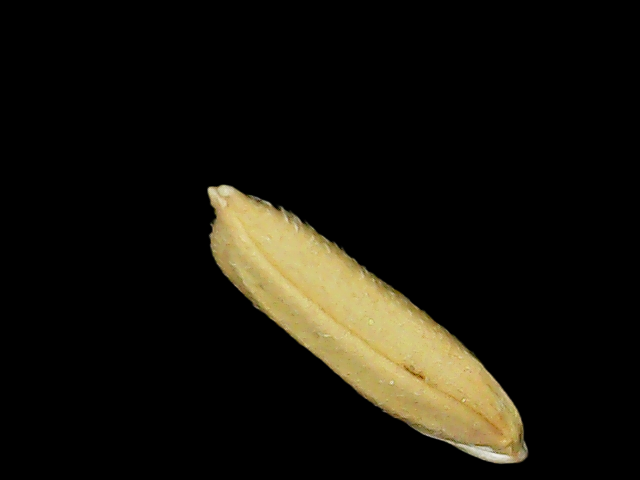
Rice variety: Binadhan26